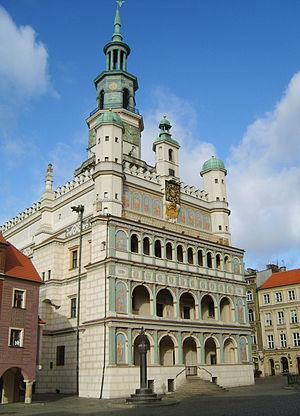
Ratusz est un bâtiment administratif historique dans les pays ayant adopté les droits de Magdebourg tels que le Saint-Empire romain germanique, le Commonwealth polonais-lituanien et d'autres. Il se distinguait par un clocher. Contrairement à un hôtel de ville ordinaire qui peut ou non avoir des compositions architecturales spécifiques, Ratusz constitua toujours en un bâtiment avec une tour.